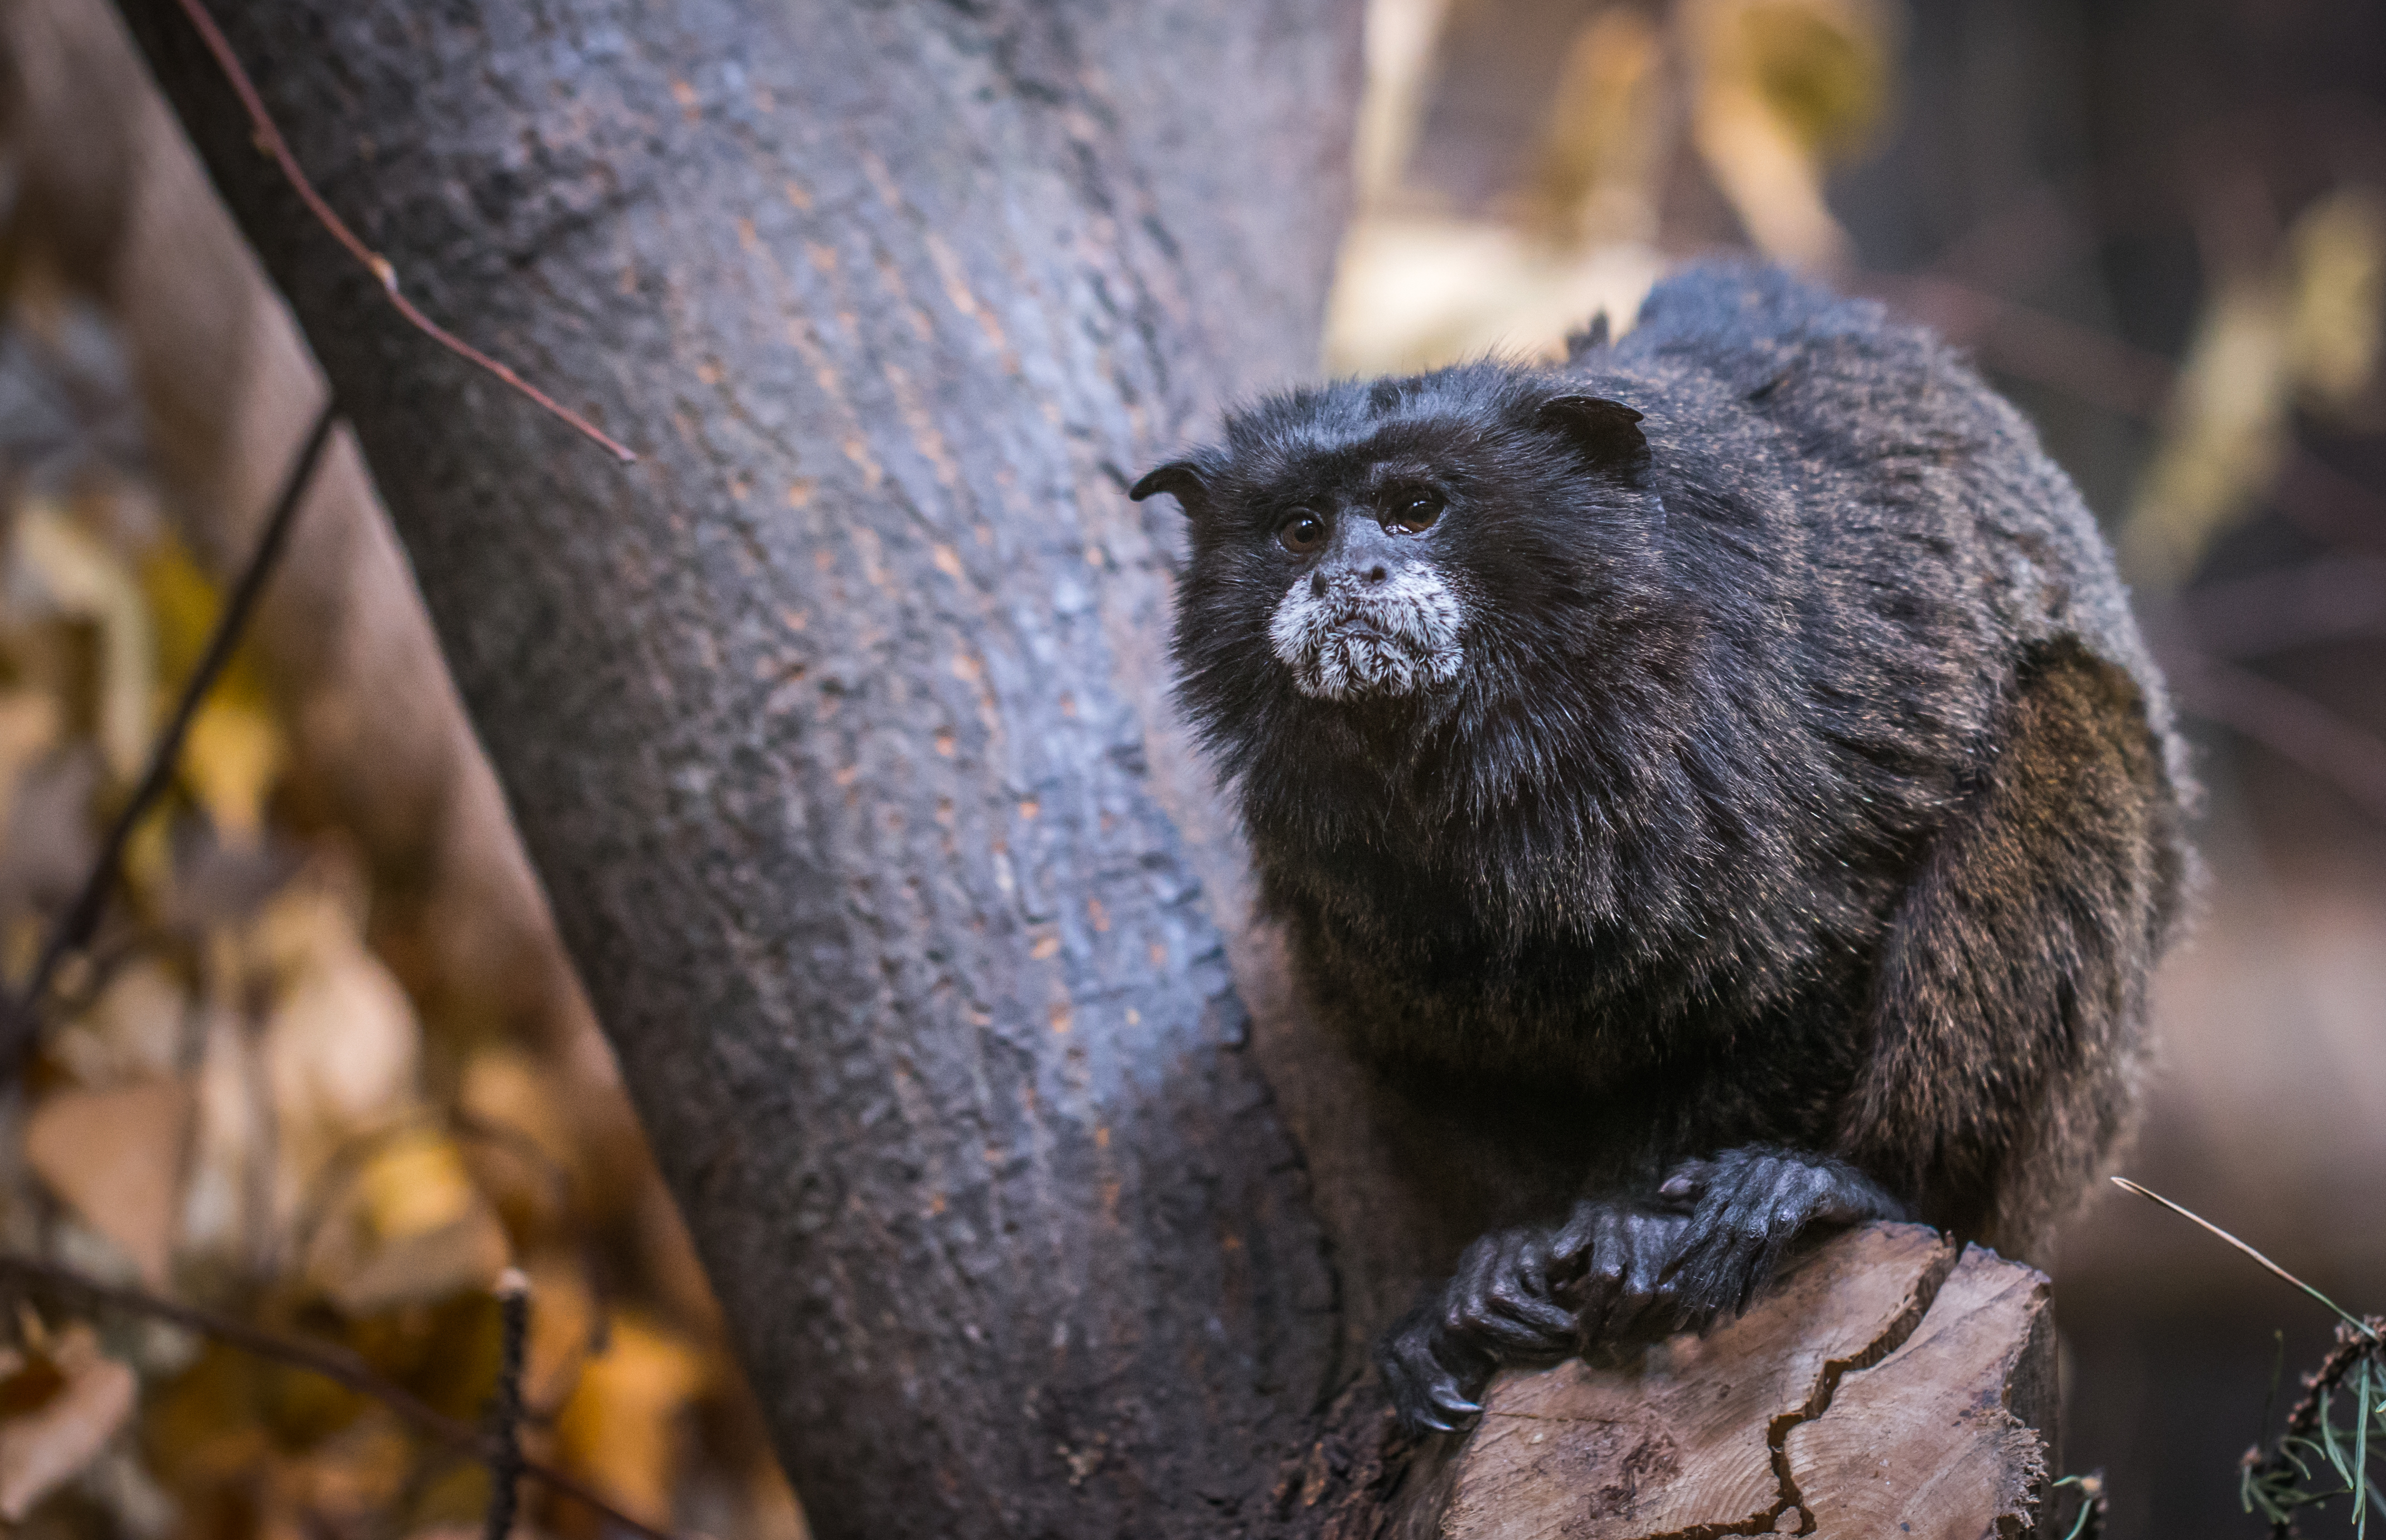
tamarin, mammal, animal, portrait, fauna, marmoset, new world monkey, macaque, snout, wildlife, organism, primate, old world monkey, fur, tree, fox squirrel, marmot, beaver, rodent